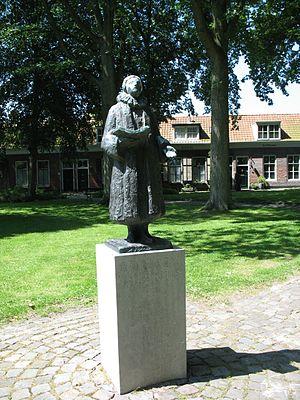
Adrianus Valerius, latinisation d’Adriaen Valéry, aussi Adriaen Valerius, né entre 1570 et 1575 à Middelbourg et mort le 27 janvier 1625 à Veere, est un poète et compositeur de la république des Sept Pays-Bas. De nos jours, Valerius est surtout connu pour ses poèmes traitant de la vie bourgeoise et du patriotisme, et ses chansons de gueux sur la guerre de Quatre-Vingts Ans.